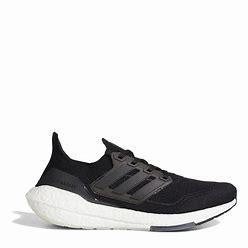
Brand: Adidas
Model: Ultraboost 21 Lauf